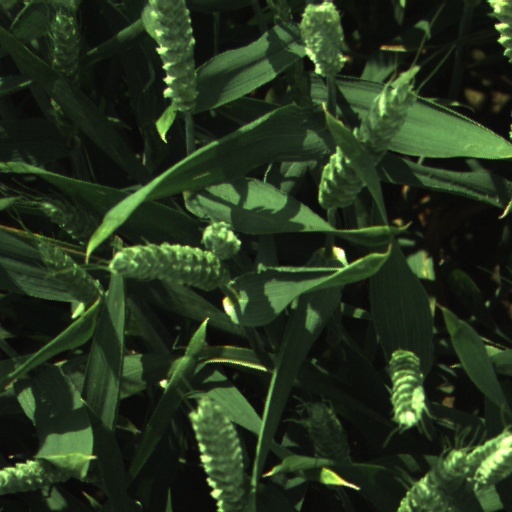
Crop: wheat